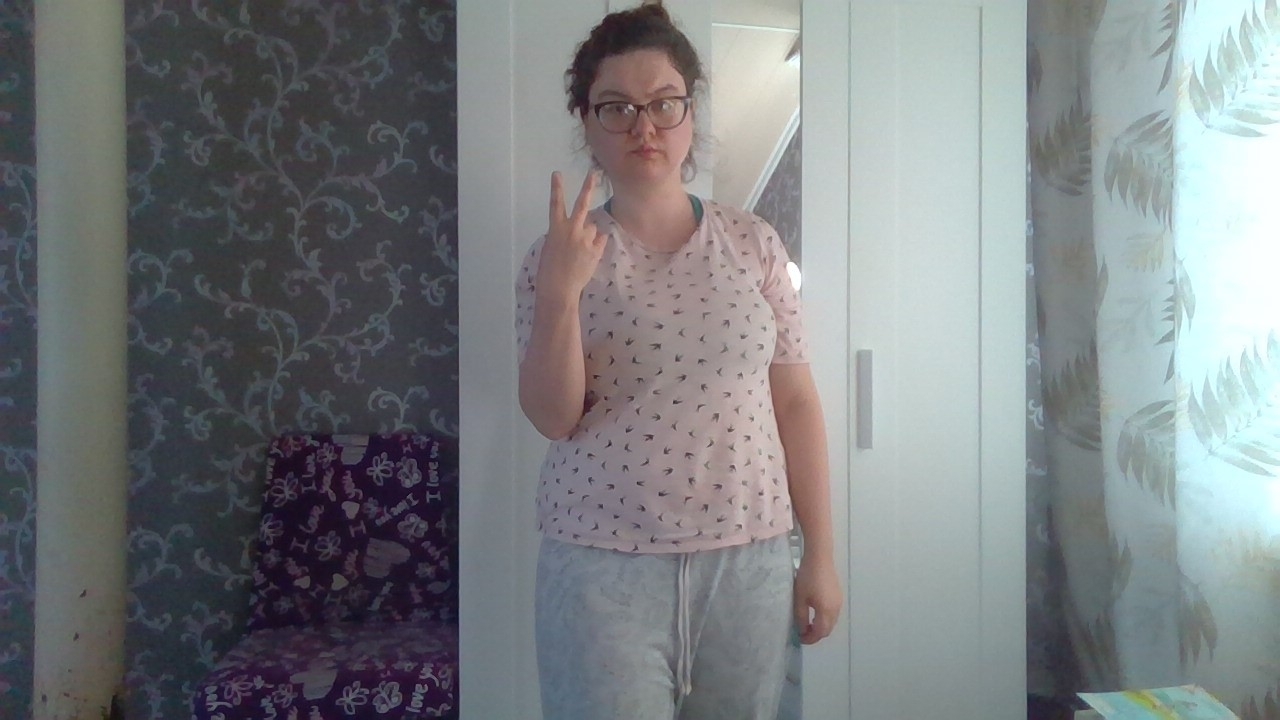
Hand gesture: peace_inverted